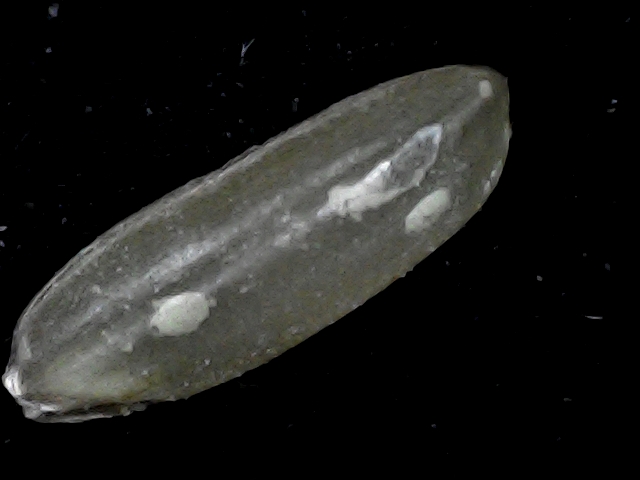
Rice variety: BD72